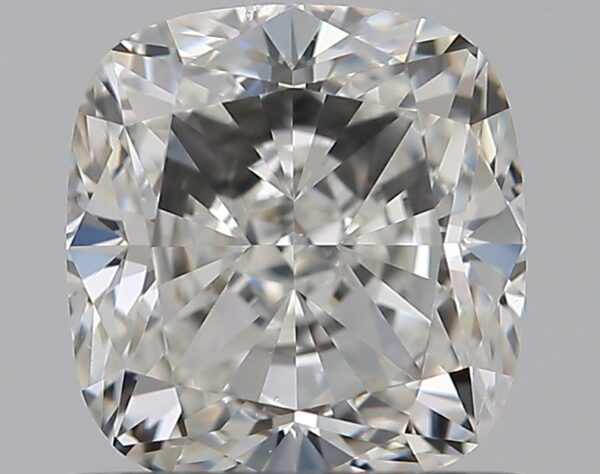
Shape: cushion
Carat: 0.81
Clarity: VS2
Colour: G
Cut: EX
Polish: EX
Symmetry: VG
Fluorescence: N
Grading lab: GIA
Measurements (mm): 5.4 x 5.12 x 3.38